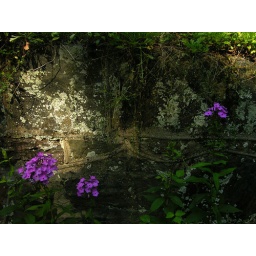
against the stone wall